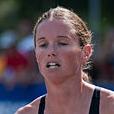
Age: 26